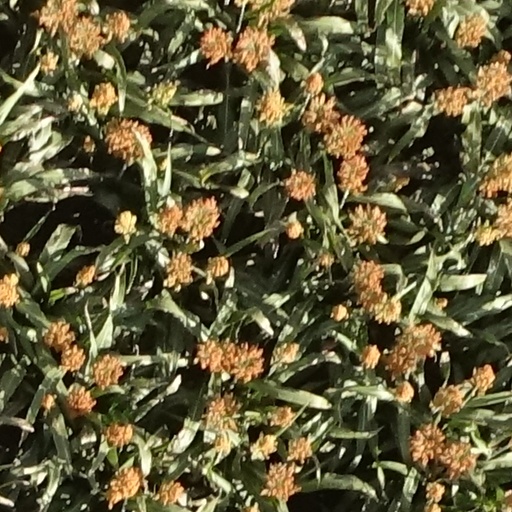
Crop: sorghum